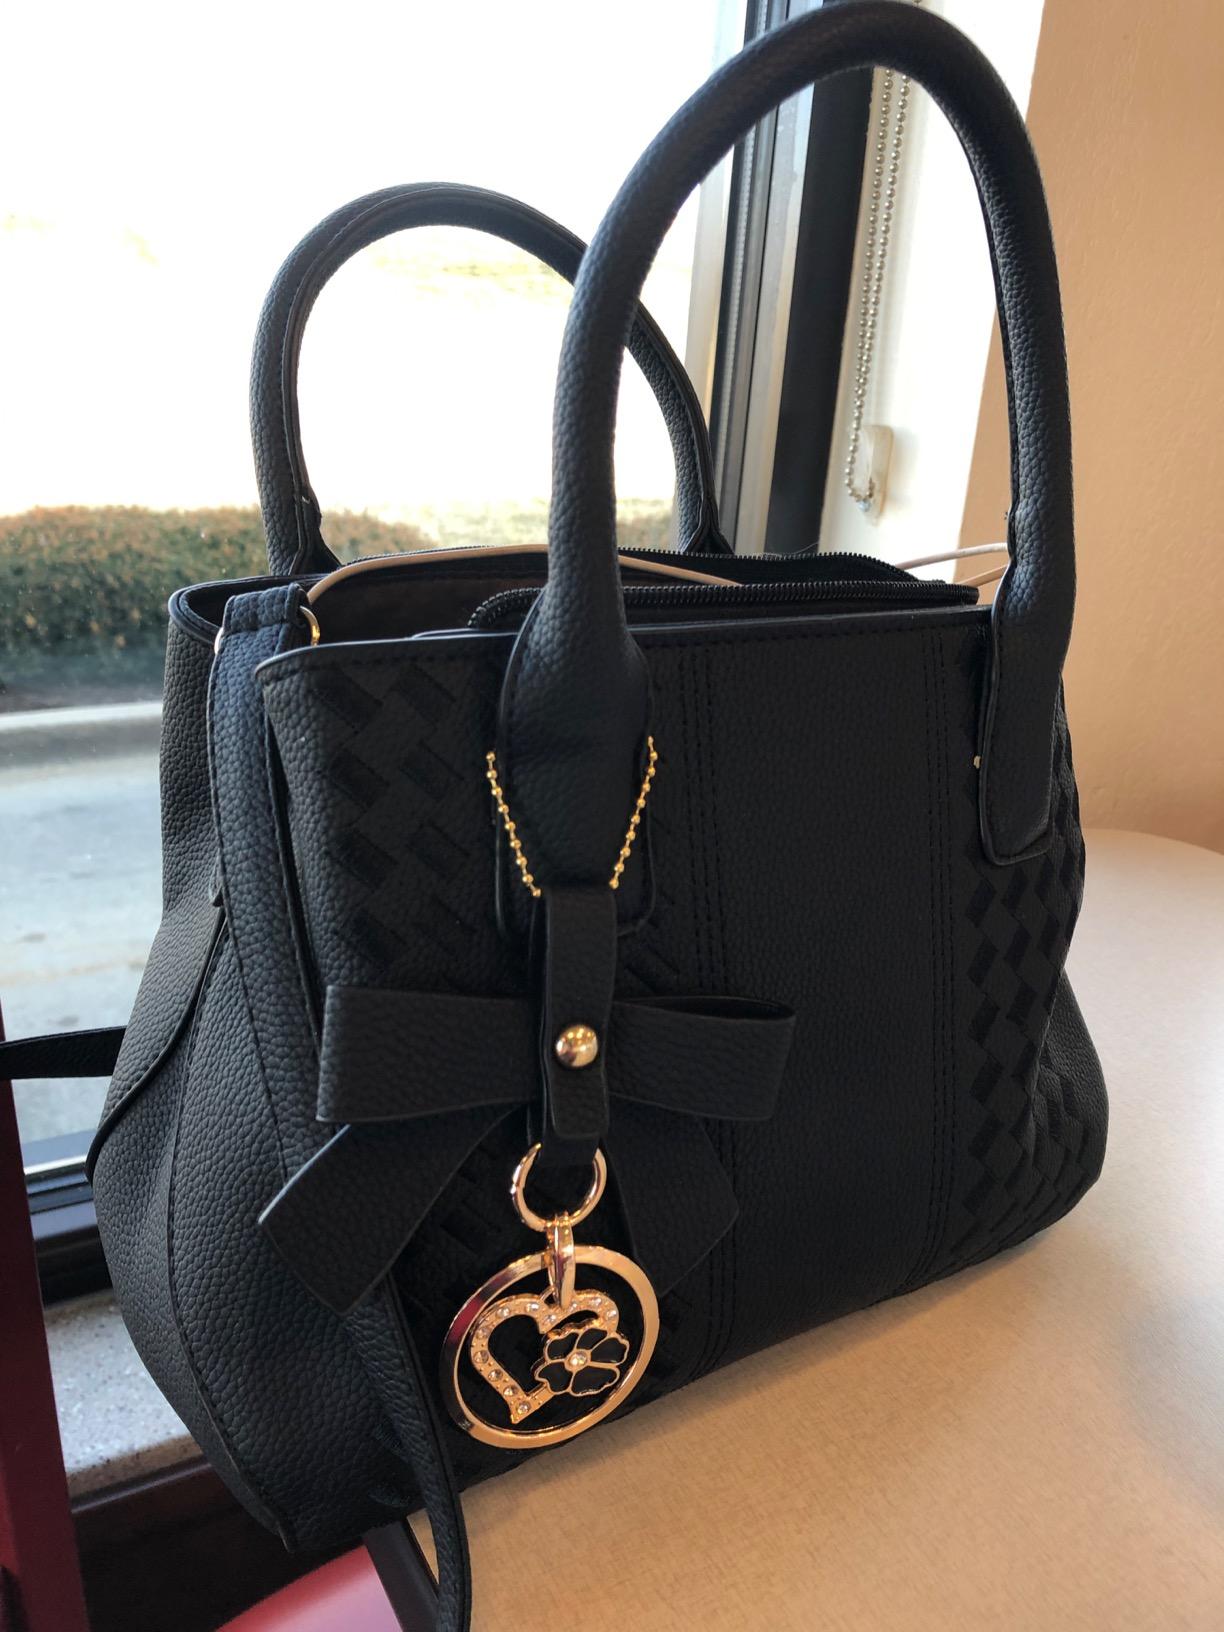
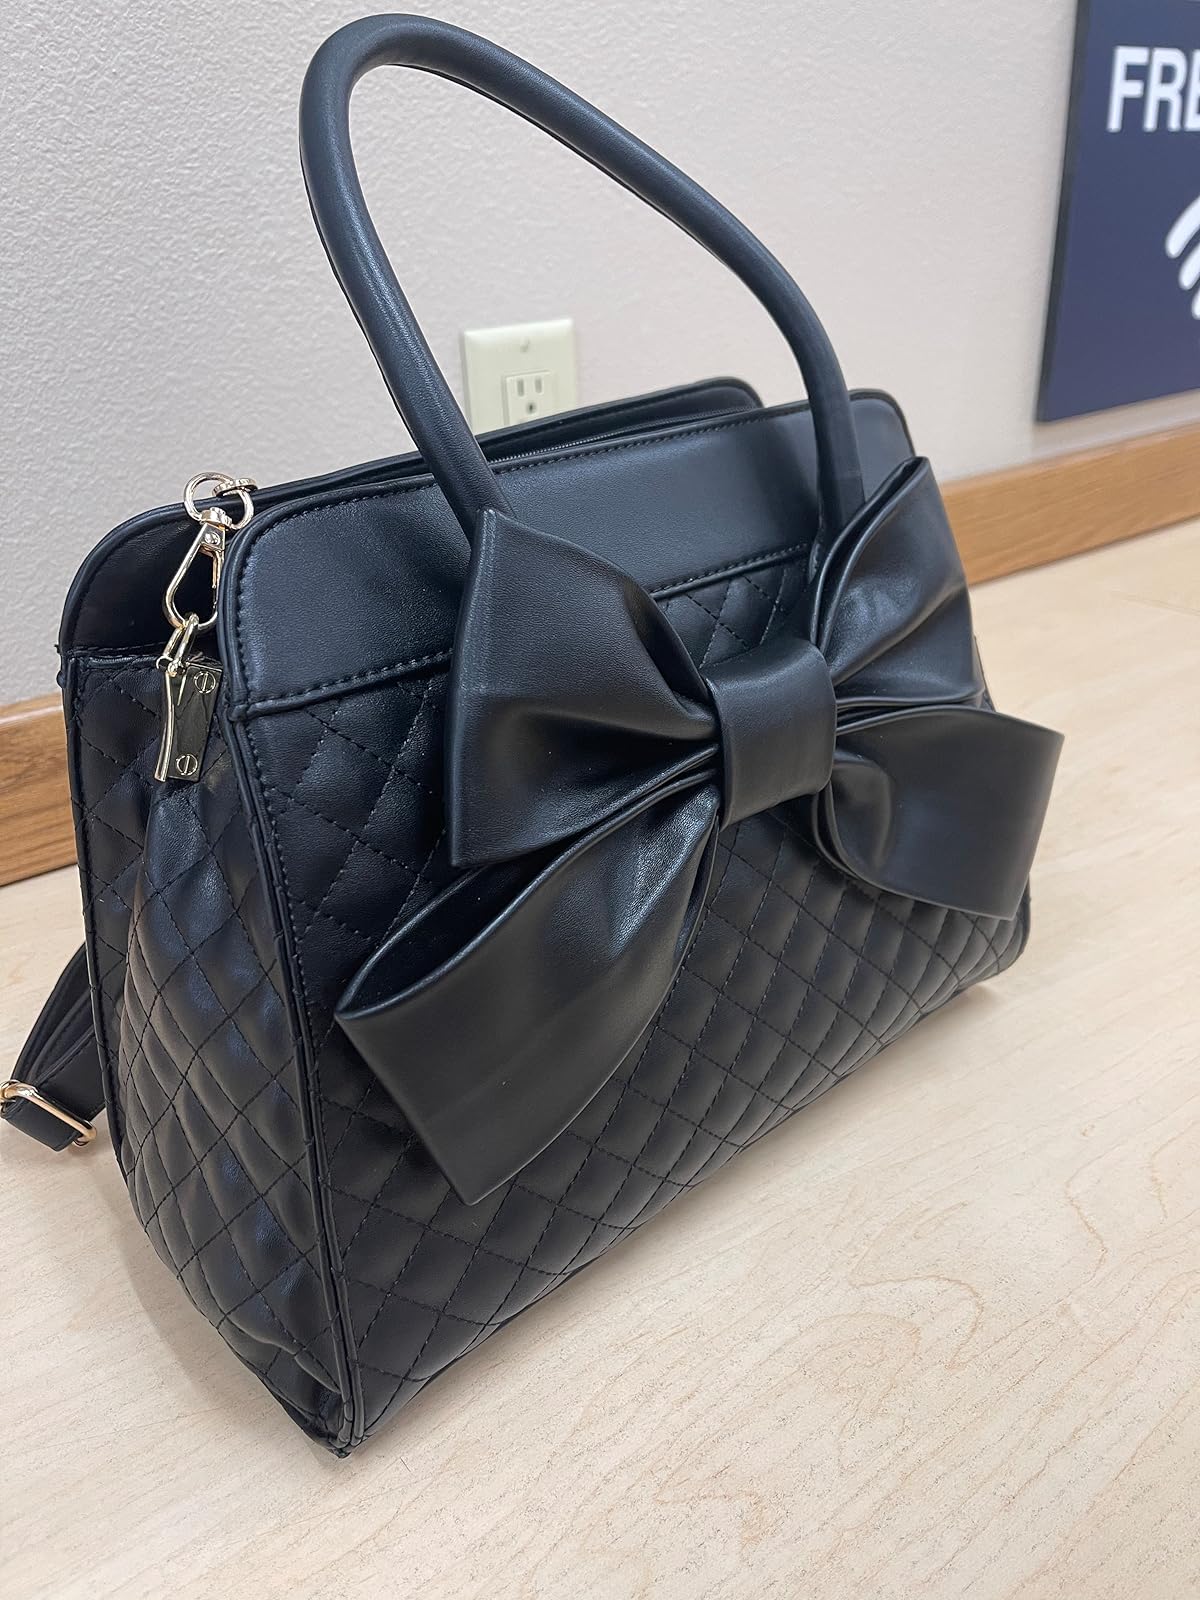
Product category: accessories_handbag
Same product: no